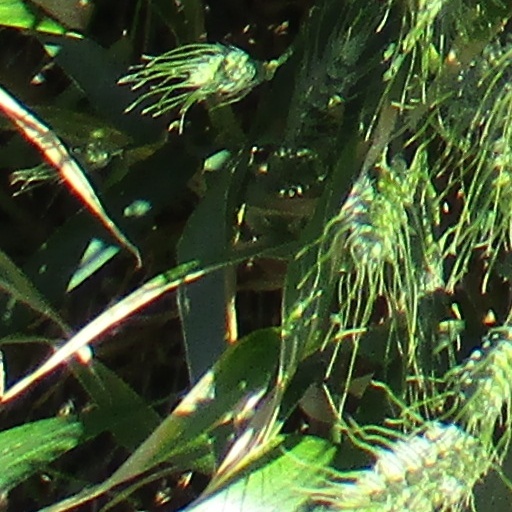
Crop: wheat